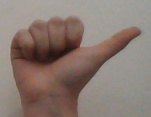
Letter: dhad